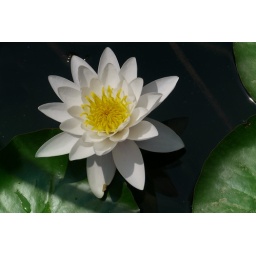
White water lily floating on the water, framed by green glossy leaves.